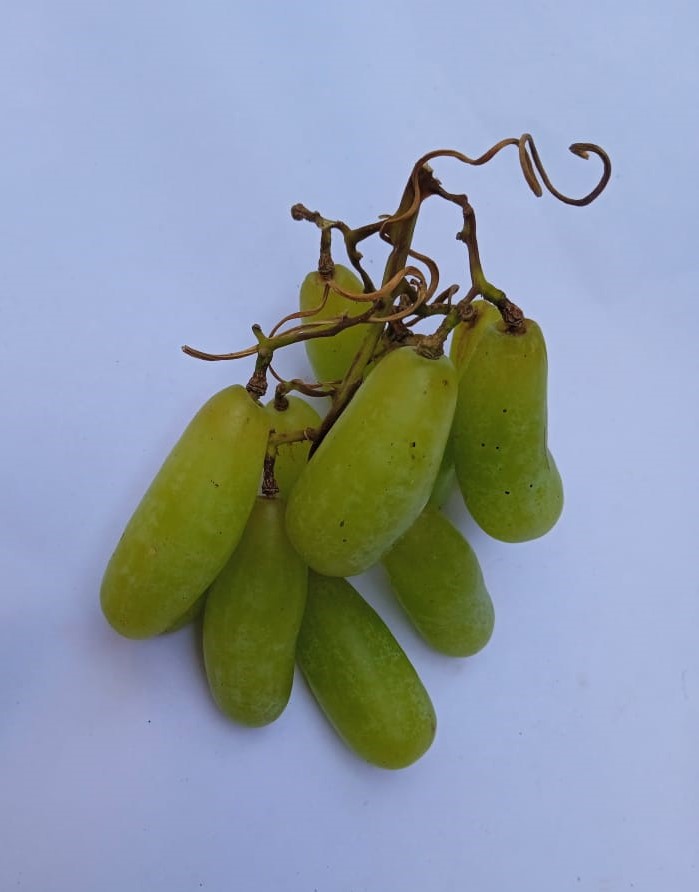
Fruit: grape
Condition: fresh